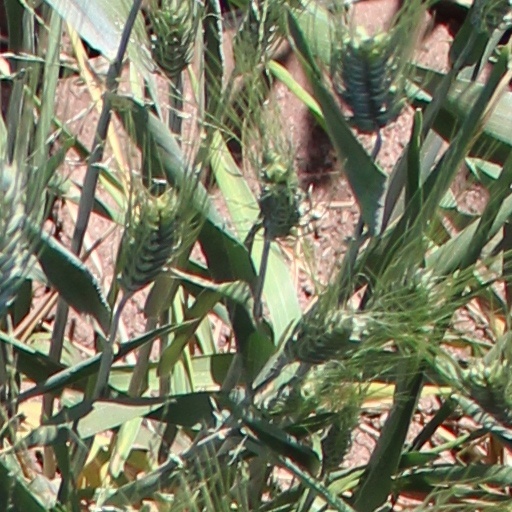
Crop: wheat